Super Bowl XLVII

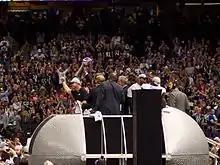
Lombardi trophy presentation.

With four chances to take the lead, San Francisco started out with a 2-yard run by James to the 5-yard line. After the two-minute warning, Kaepernick threw two incompletions, bringing up fourth down. What followed was one of the more controversial plays of the game. On their last chance, Kaepernick tried to throw the ball to Crabtree in the end zone, but a rush by linebacker Dannell Ellerbe caused Kaepernick to throw the ball high over Crabtree's head and the pass fell incomplete. Cornerback Jimmy Smith made contact with Crabtree in the end zone prior to the ball arriving, but no penalty was called and the 49ers turned the ball over on downs with 1:46 left in the game.